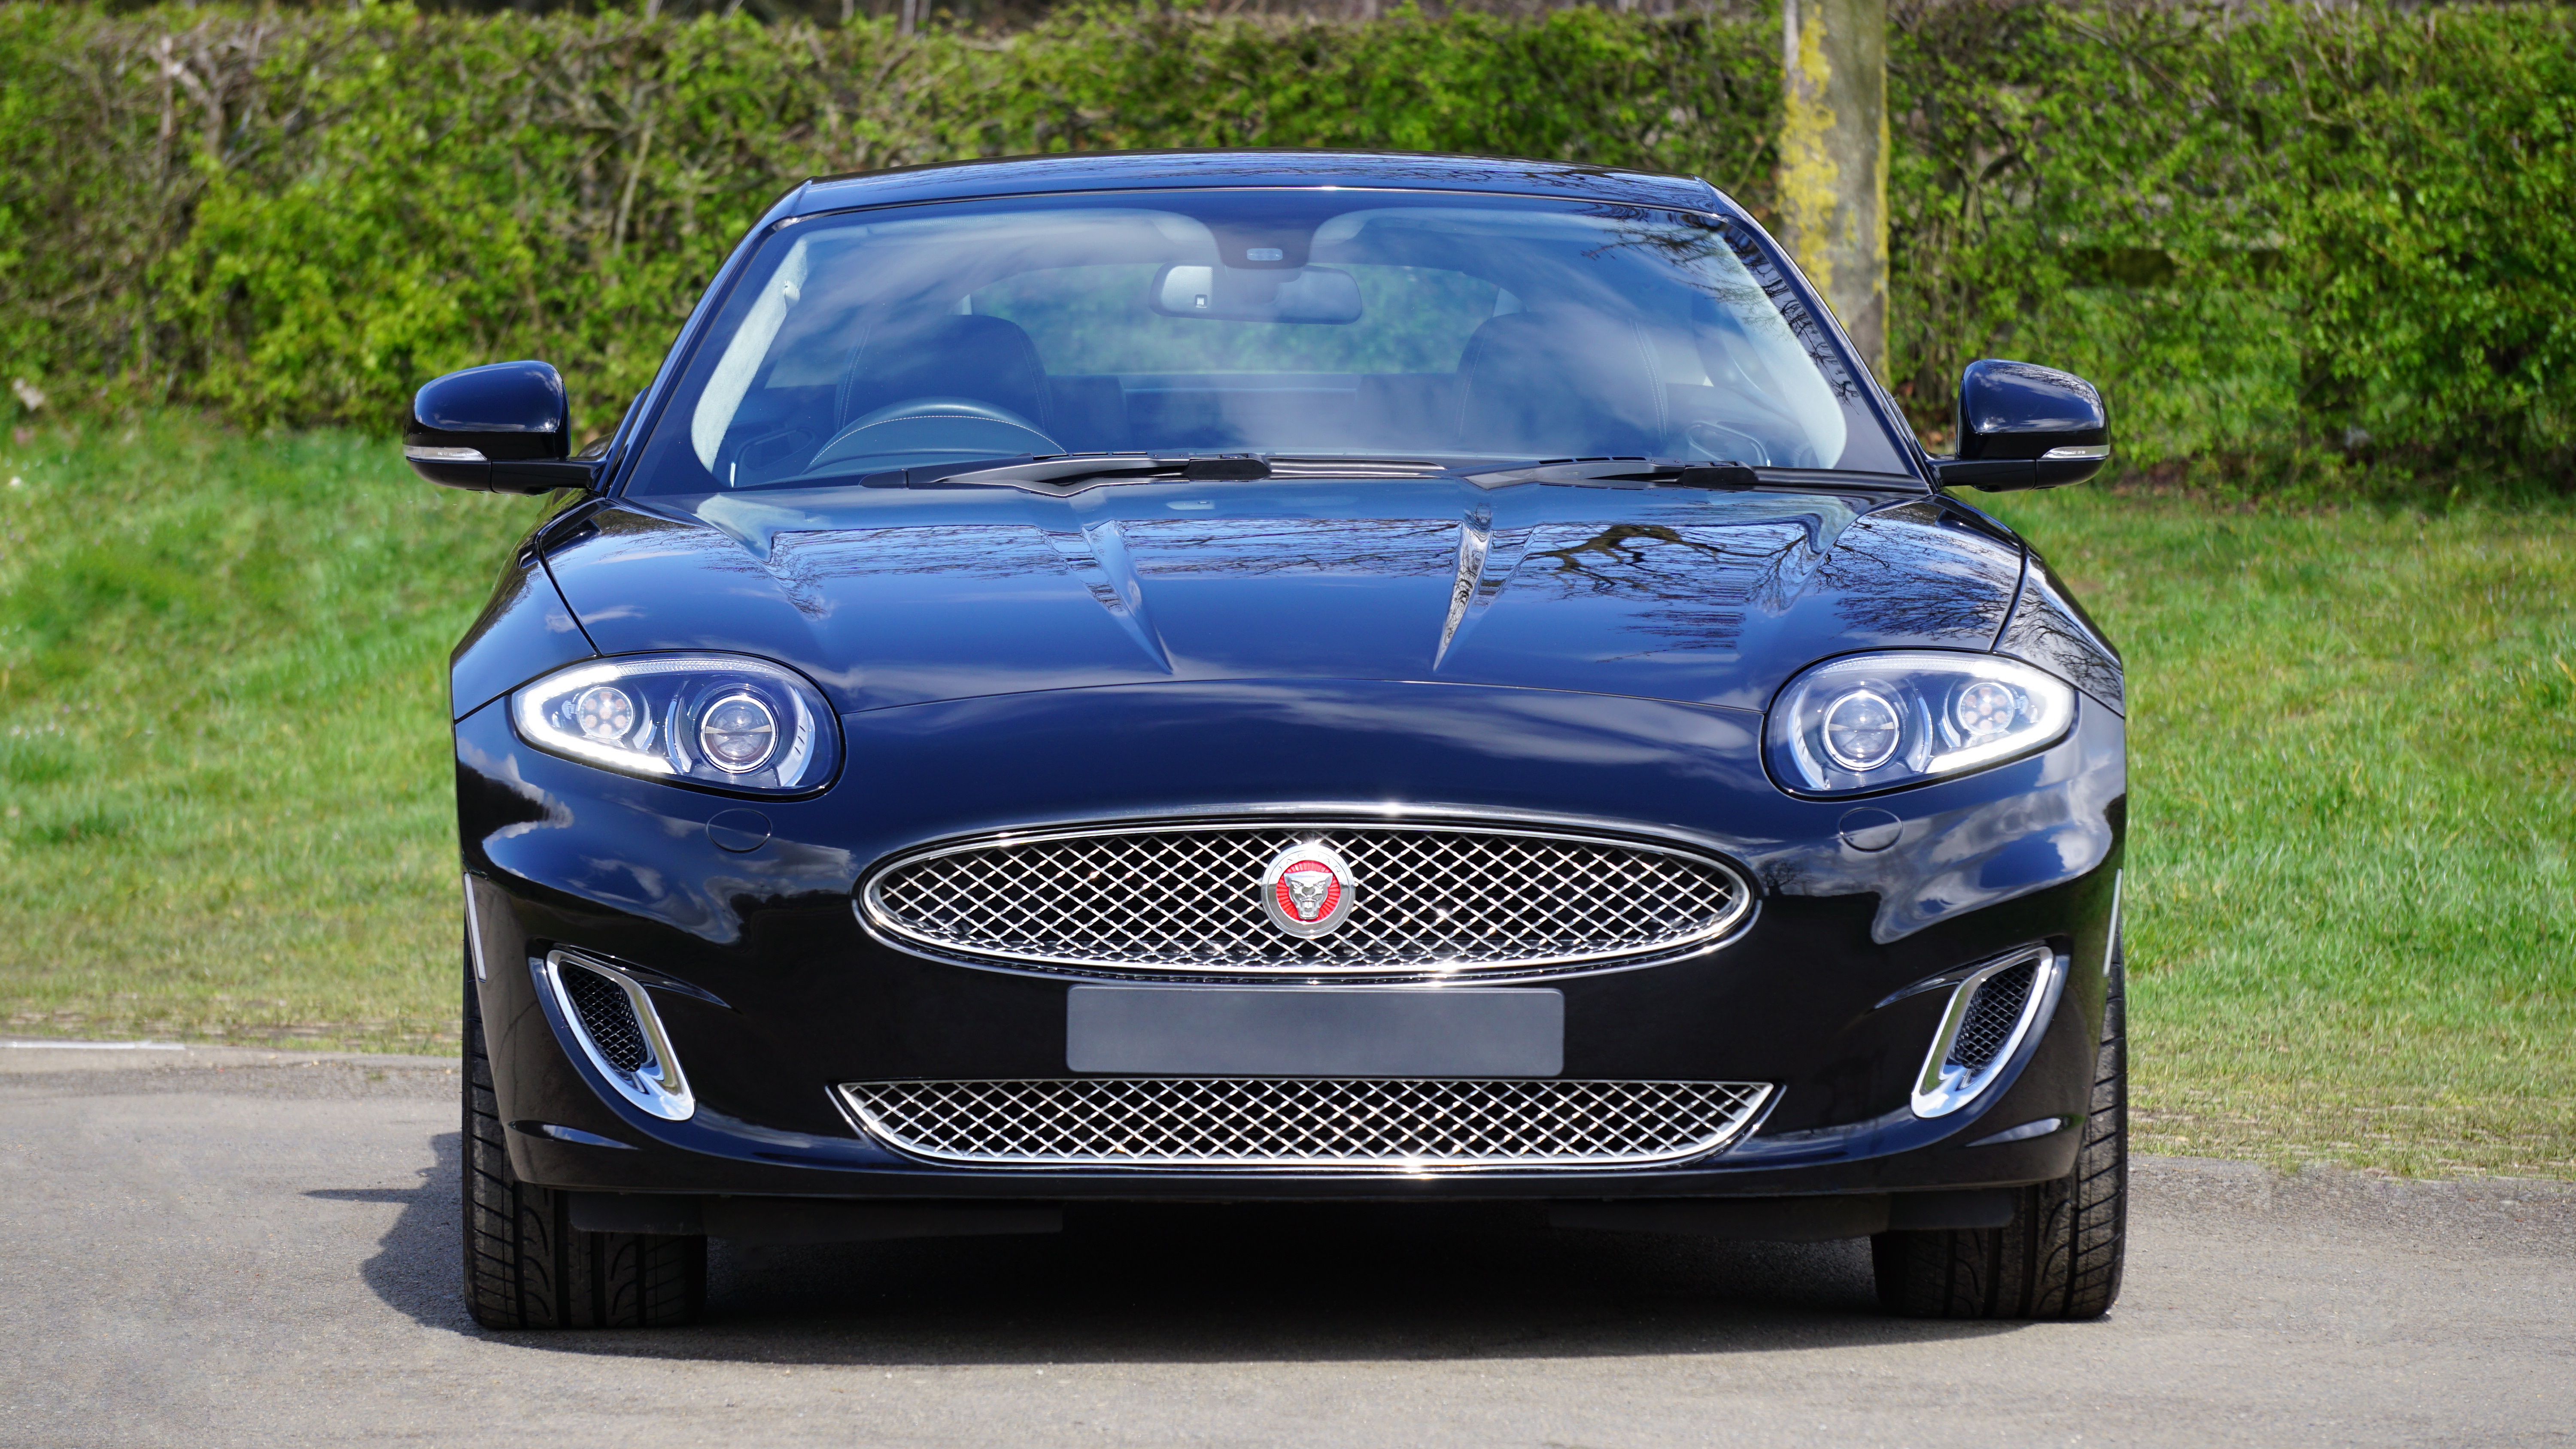
car, wheel, automobile, window, glass, transportation, transport, vehicle, drive, windshield, auto, black, speed, modern, tire, grille, sports car, motor vehicle, hood, bumper, race car, race, supercar, power, cool image, luxury, design, rim, motor, sedan, jaguar, convertible, coupe, fast, cool photo, metallic, racing car, city car, luxury cars, auto part, jaguar xk, automotive exterior, compact car, automotive design, luxury vehicle, automotive tire, performance car, family car, executive car, mid size car, full size car, personal luxury car, sleek, maserati gran sport, automotive wheel system